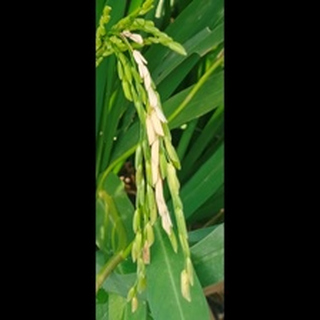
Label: healthy_rice